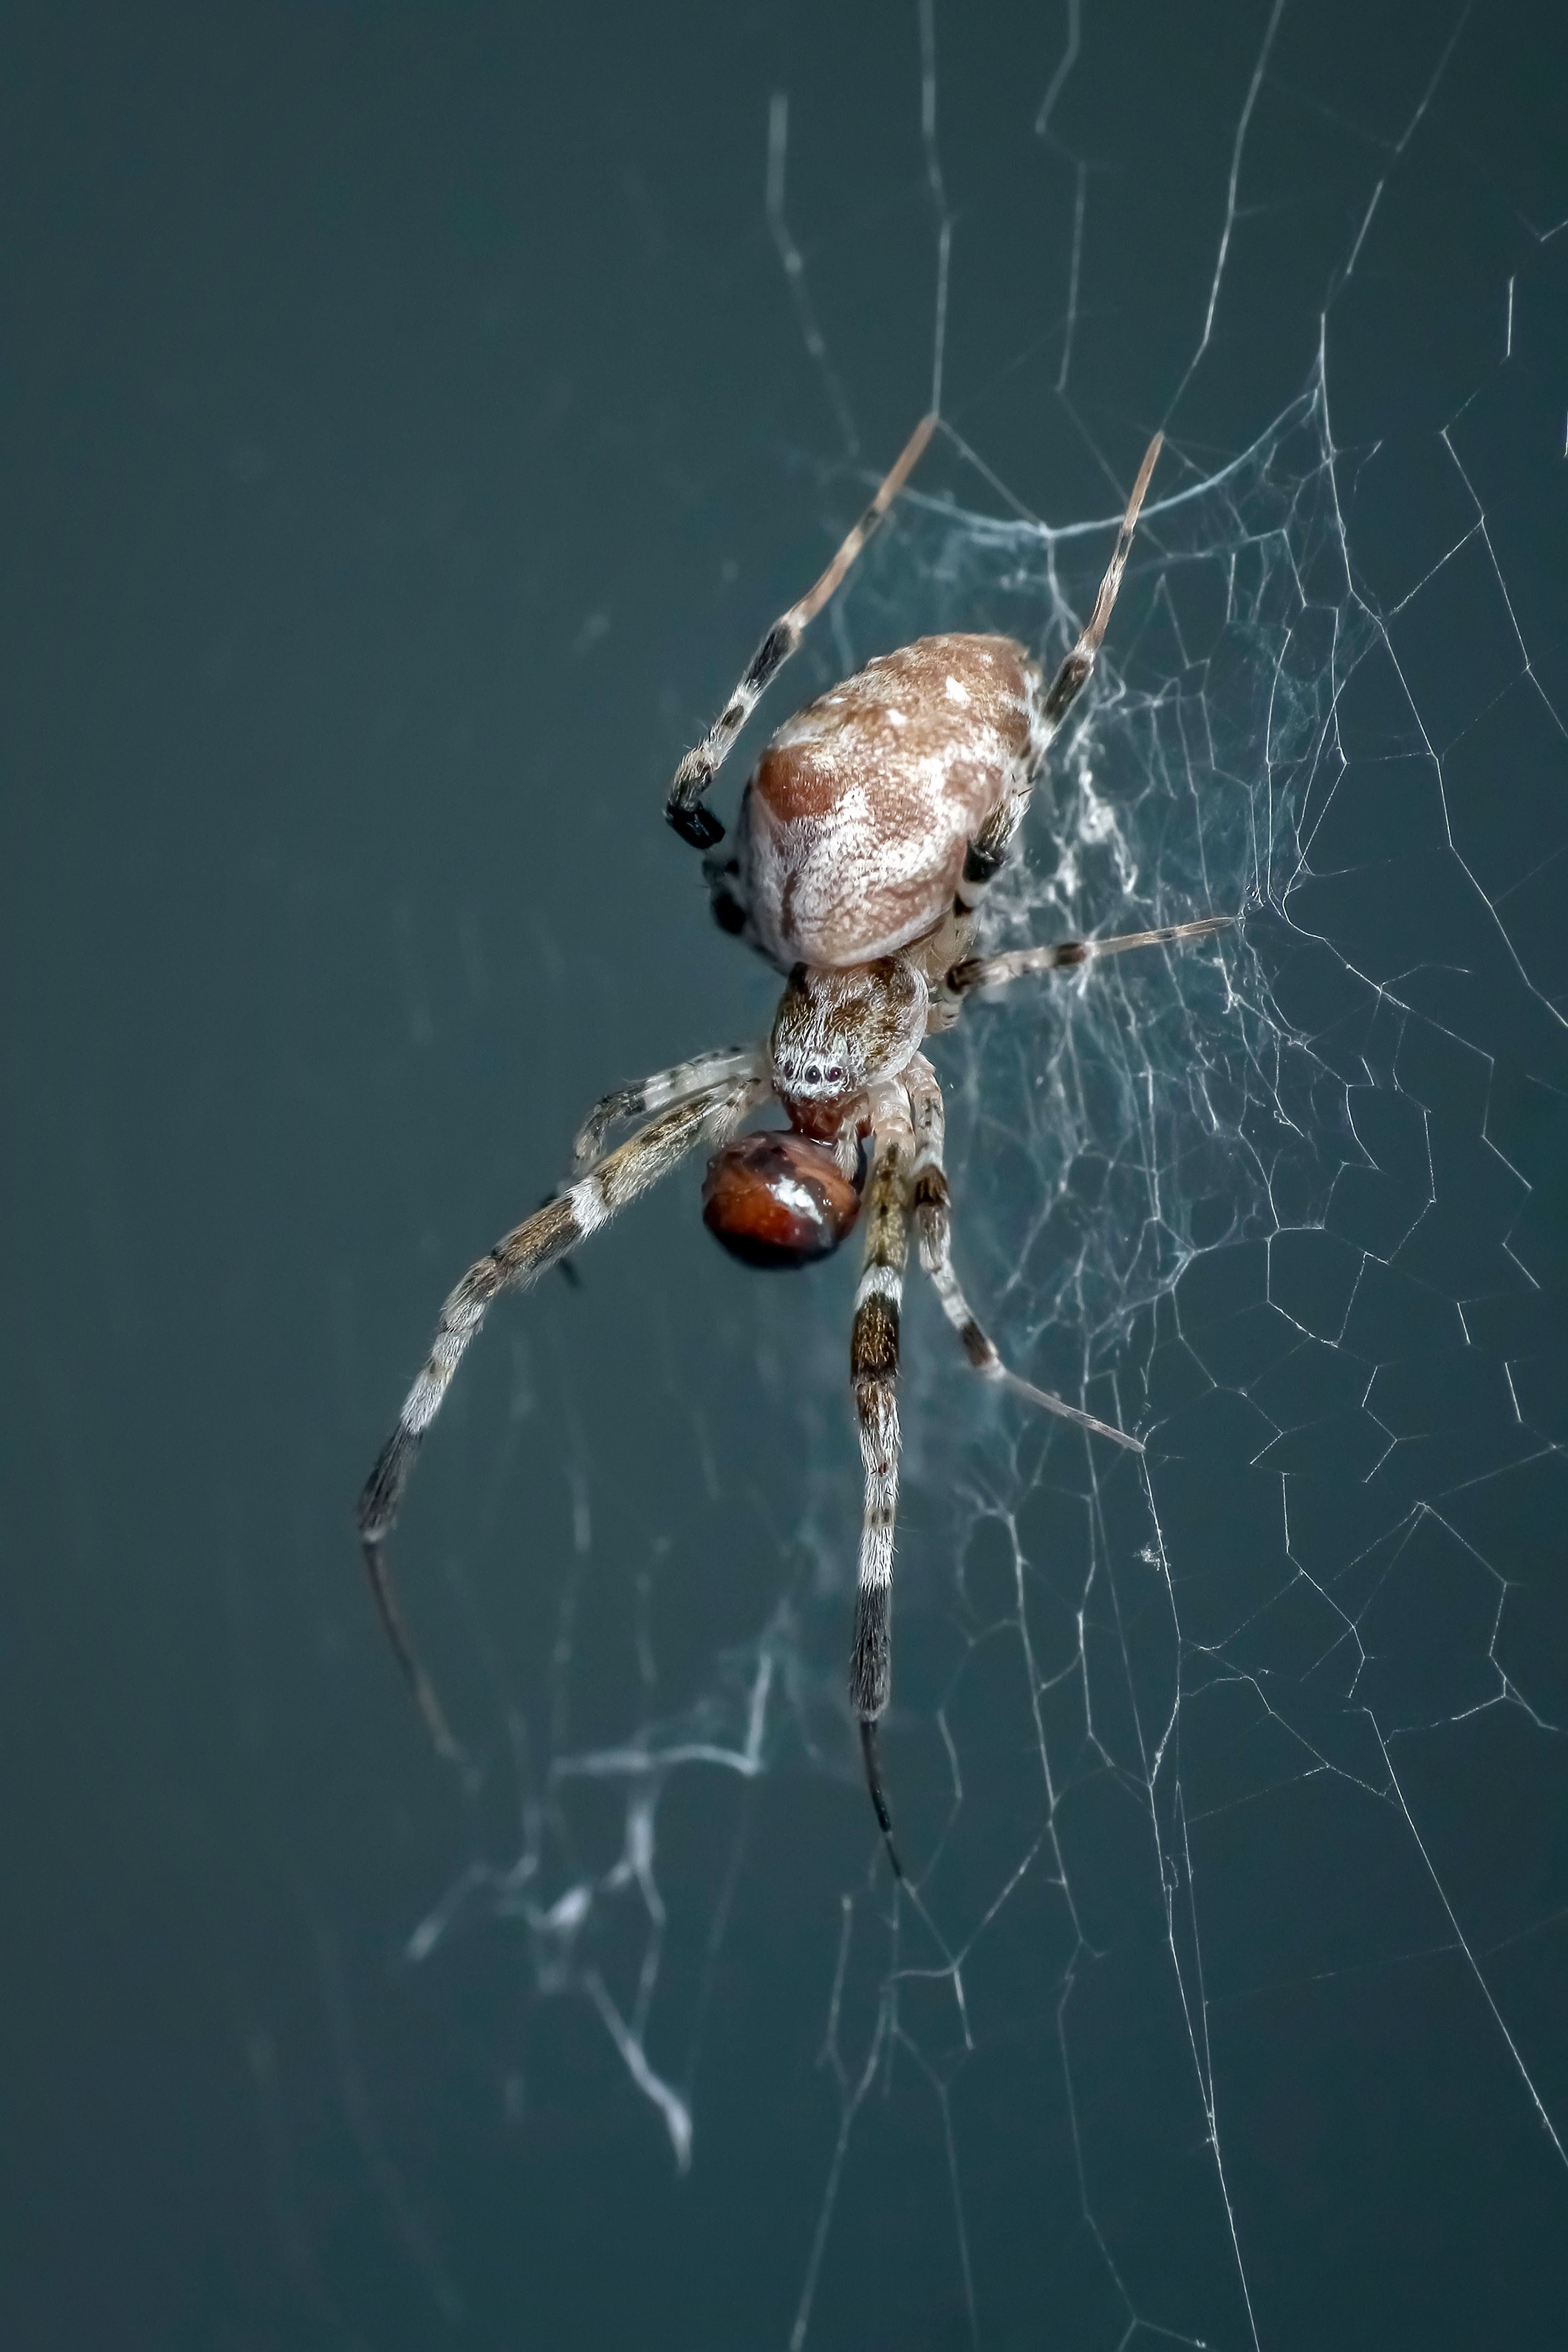
animal, insect, macro, biology, fauna, material, invertebrate, spider web, close up, spider, arachnid, argiope, macro photography, arthropod, european garden spider, araneus, orb weaver spider